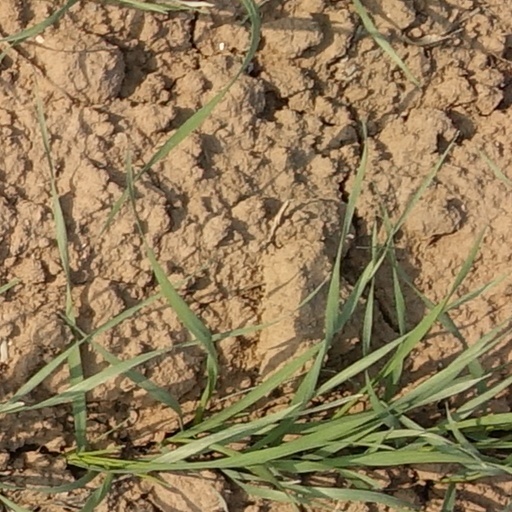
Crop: wheat